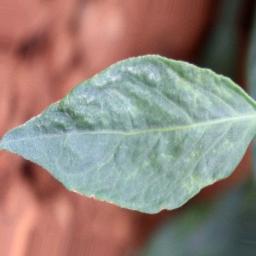
Label: healthy